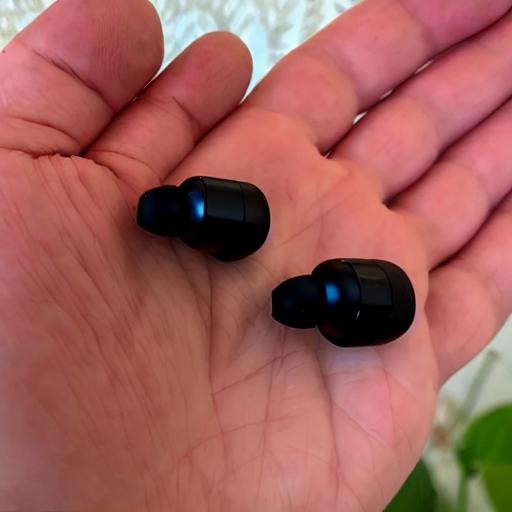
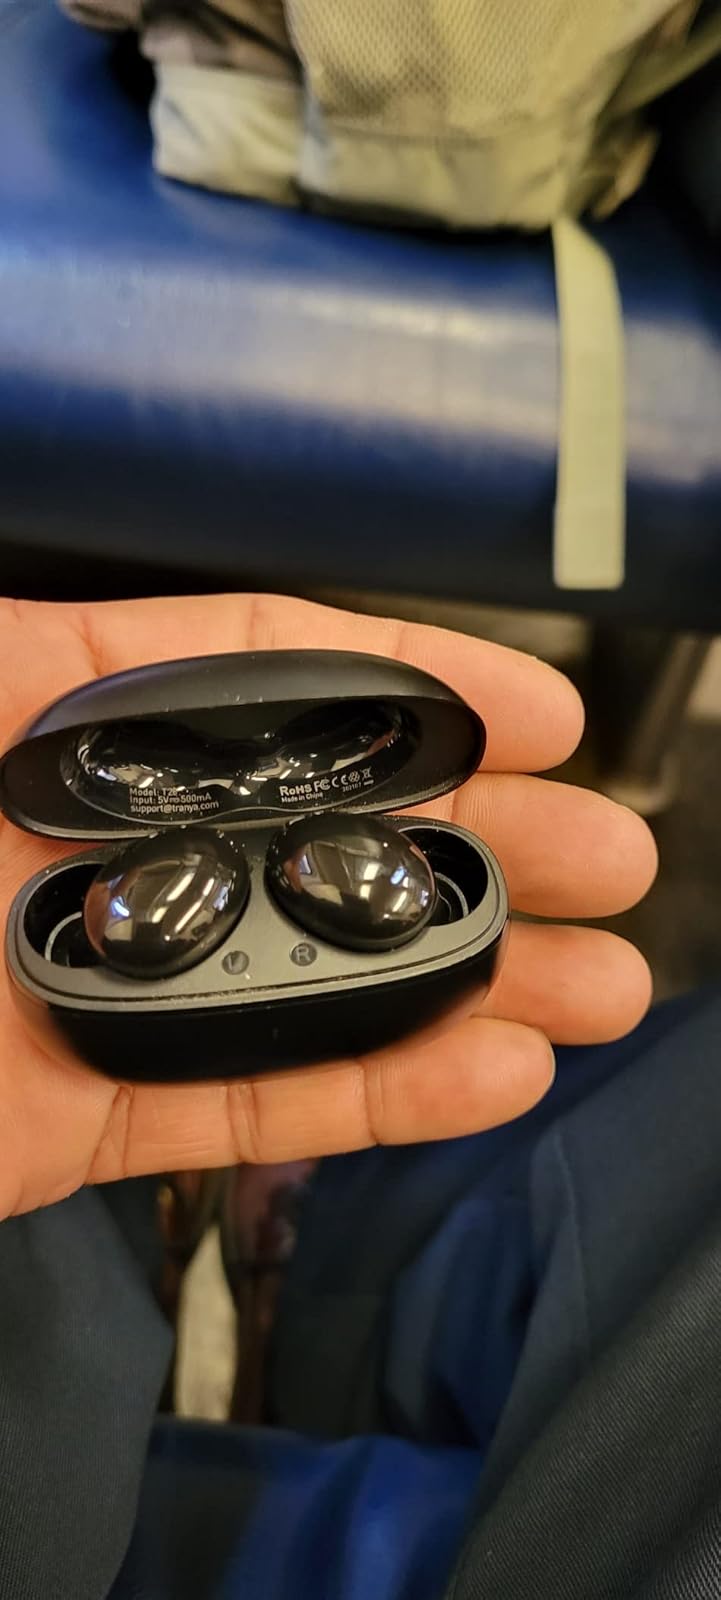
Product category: earbuds
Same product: no